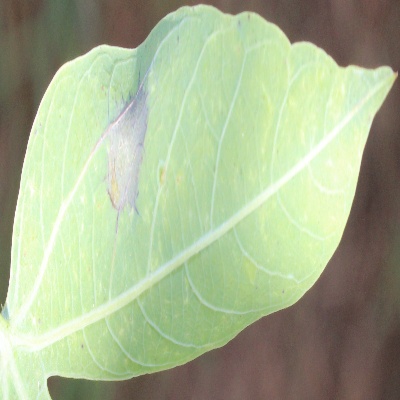
Crop: Cassava
Condition: bacterial blight